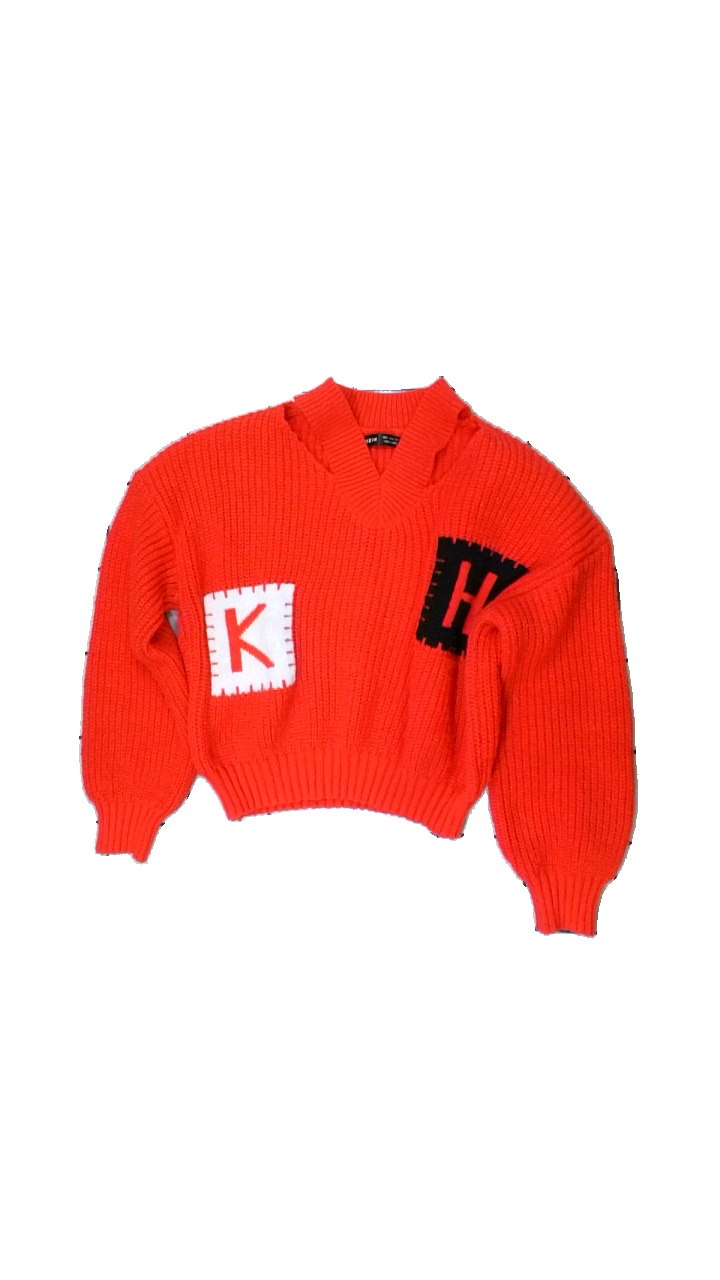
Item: Sweater (Ladies)
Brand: Shein
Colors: Red, White, Black, Multicolor
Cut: Regular, Oversize, Cropped
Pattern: Other
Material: Polyester
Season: All
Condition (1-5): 3
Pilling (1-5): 3
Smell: Minor
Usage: Reuse
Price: <50